Question: Please indicate a possible affordance area of boxing_punching_bag that can be used for striking
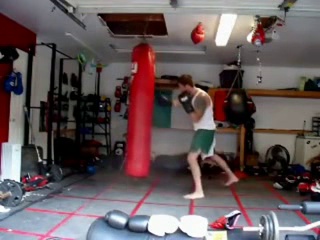
Answer: [126, 41, 154, 185]